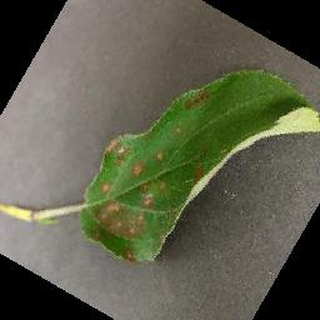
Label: apple_cedar_apple_rust